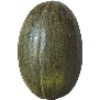
Label: Melon Piel de Sapo 1